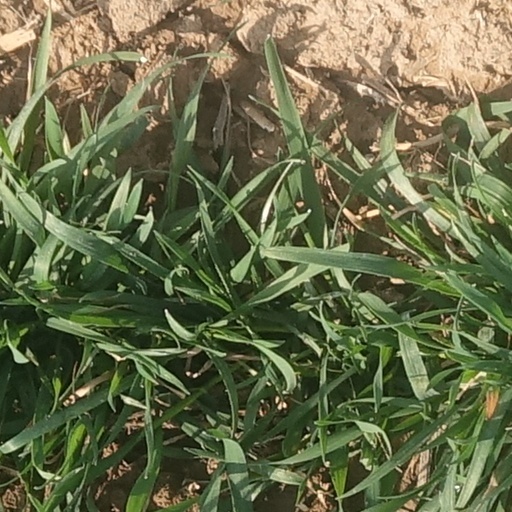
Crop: wheat